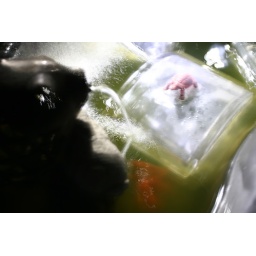
plastic turtle noticed a sparkling gleam in the eye of the wishing fountain fish